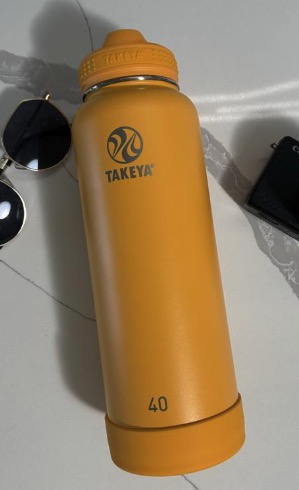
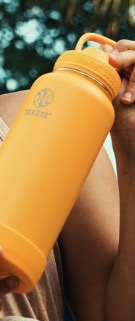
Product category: misc
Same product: yes